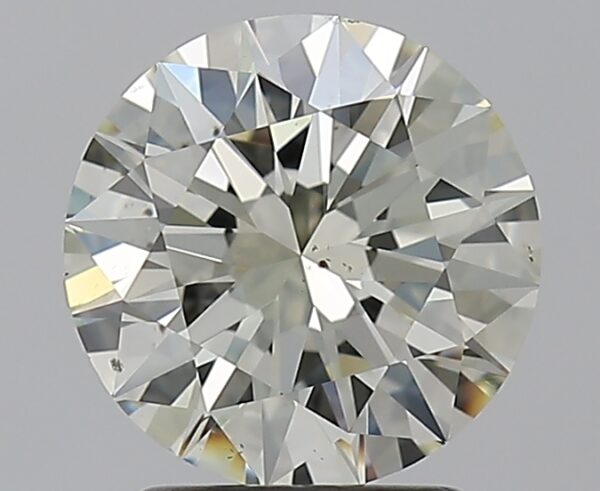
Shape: round
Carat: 2.01
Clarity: SI1
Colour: M
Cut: EX
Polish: EX
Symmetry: EX
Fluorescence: F
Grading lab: GIA
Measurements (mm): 8.14 x 8.17 x 4.96